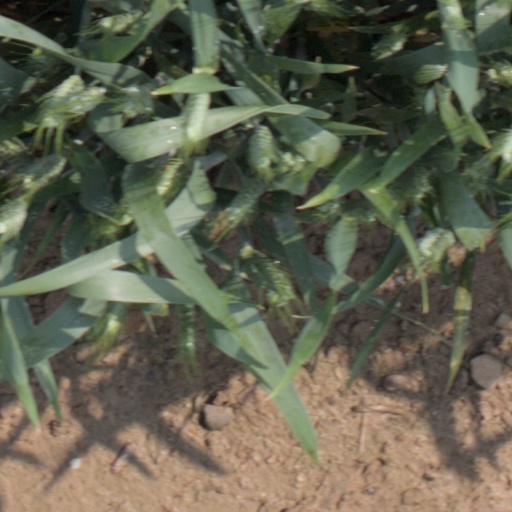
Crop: wheat